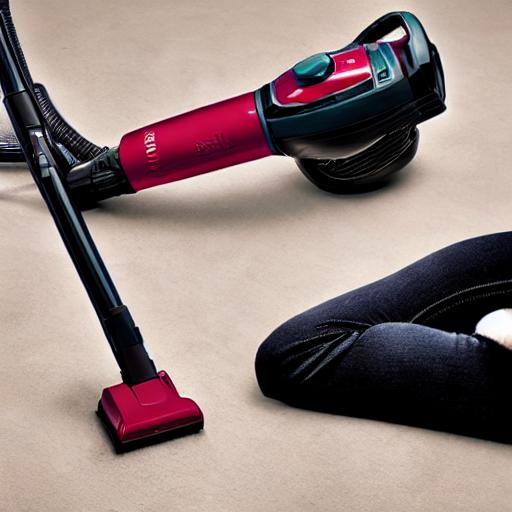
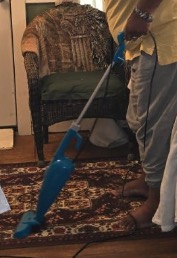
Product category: items_vacuum
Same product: no